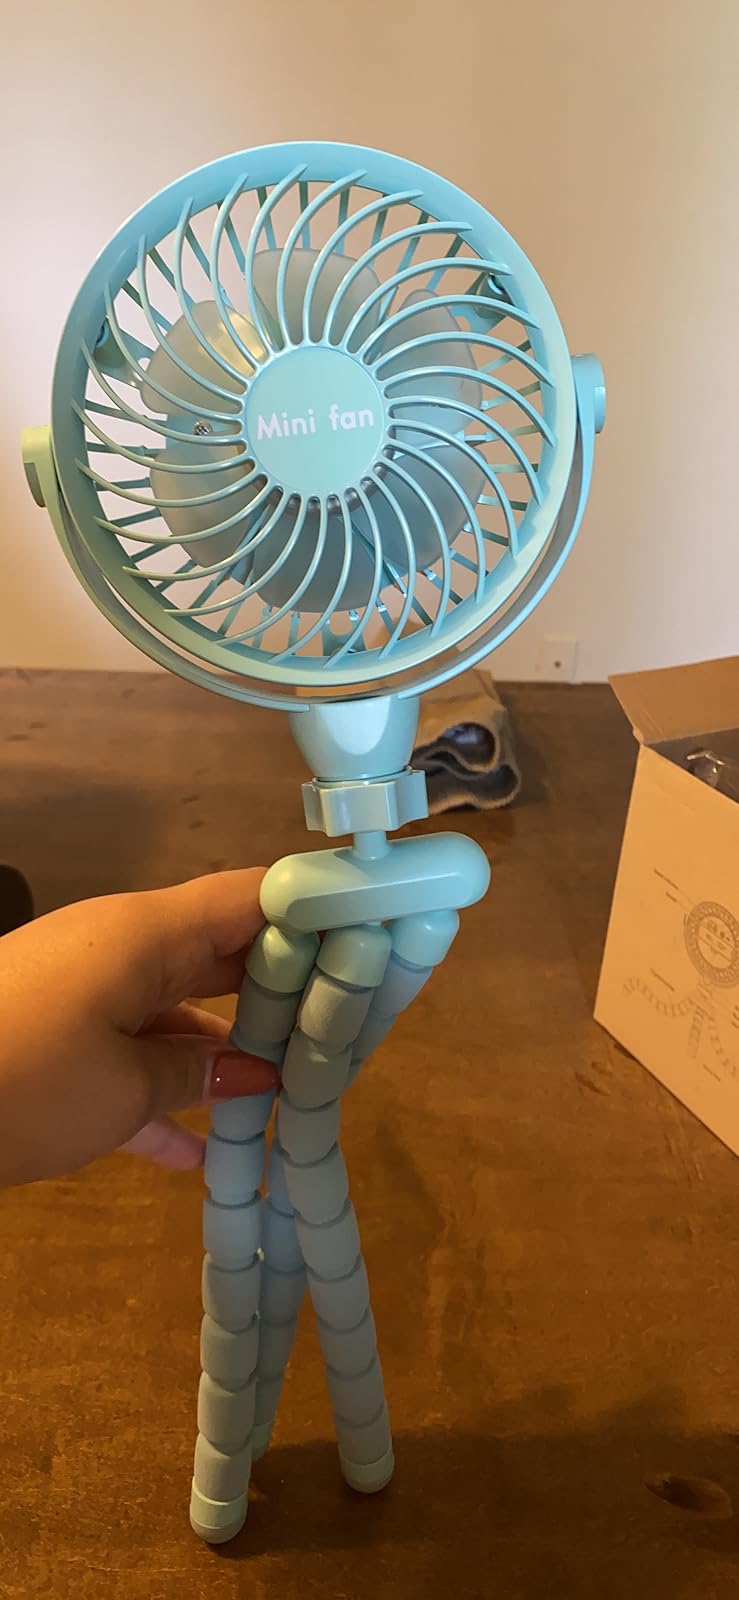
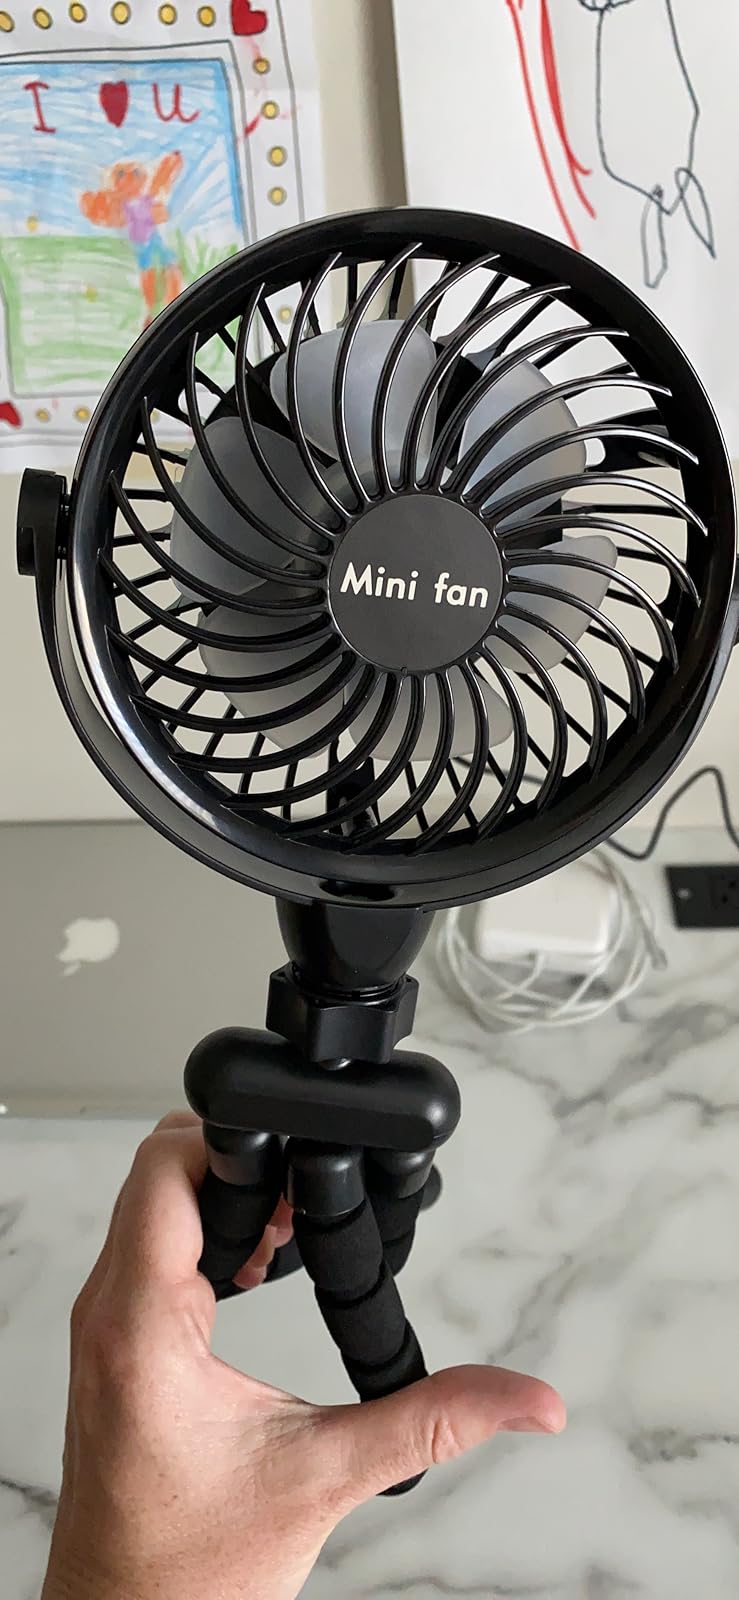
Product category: fan
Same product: no